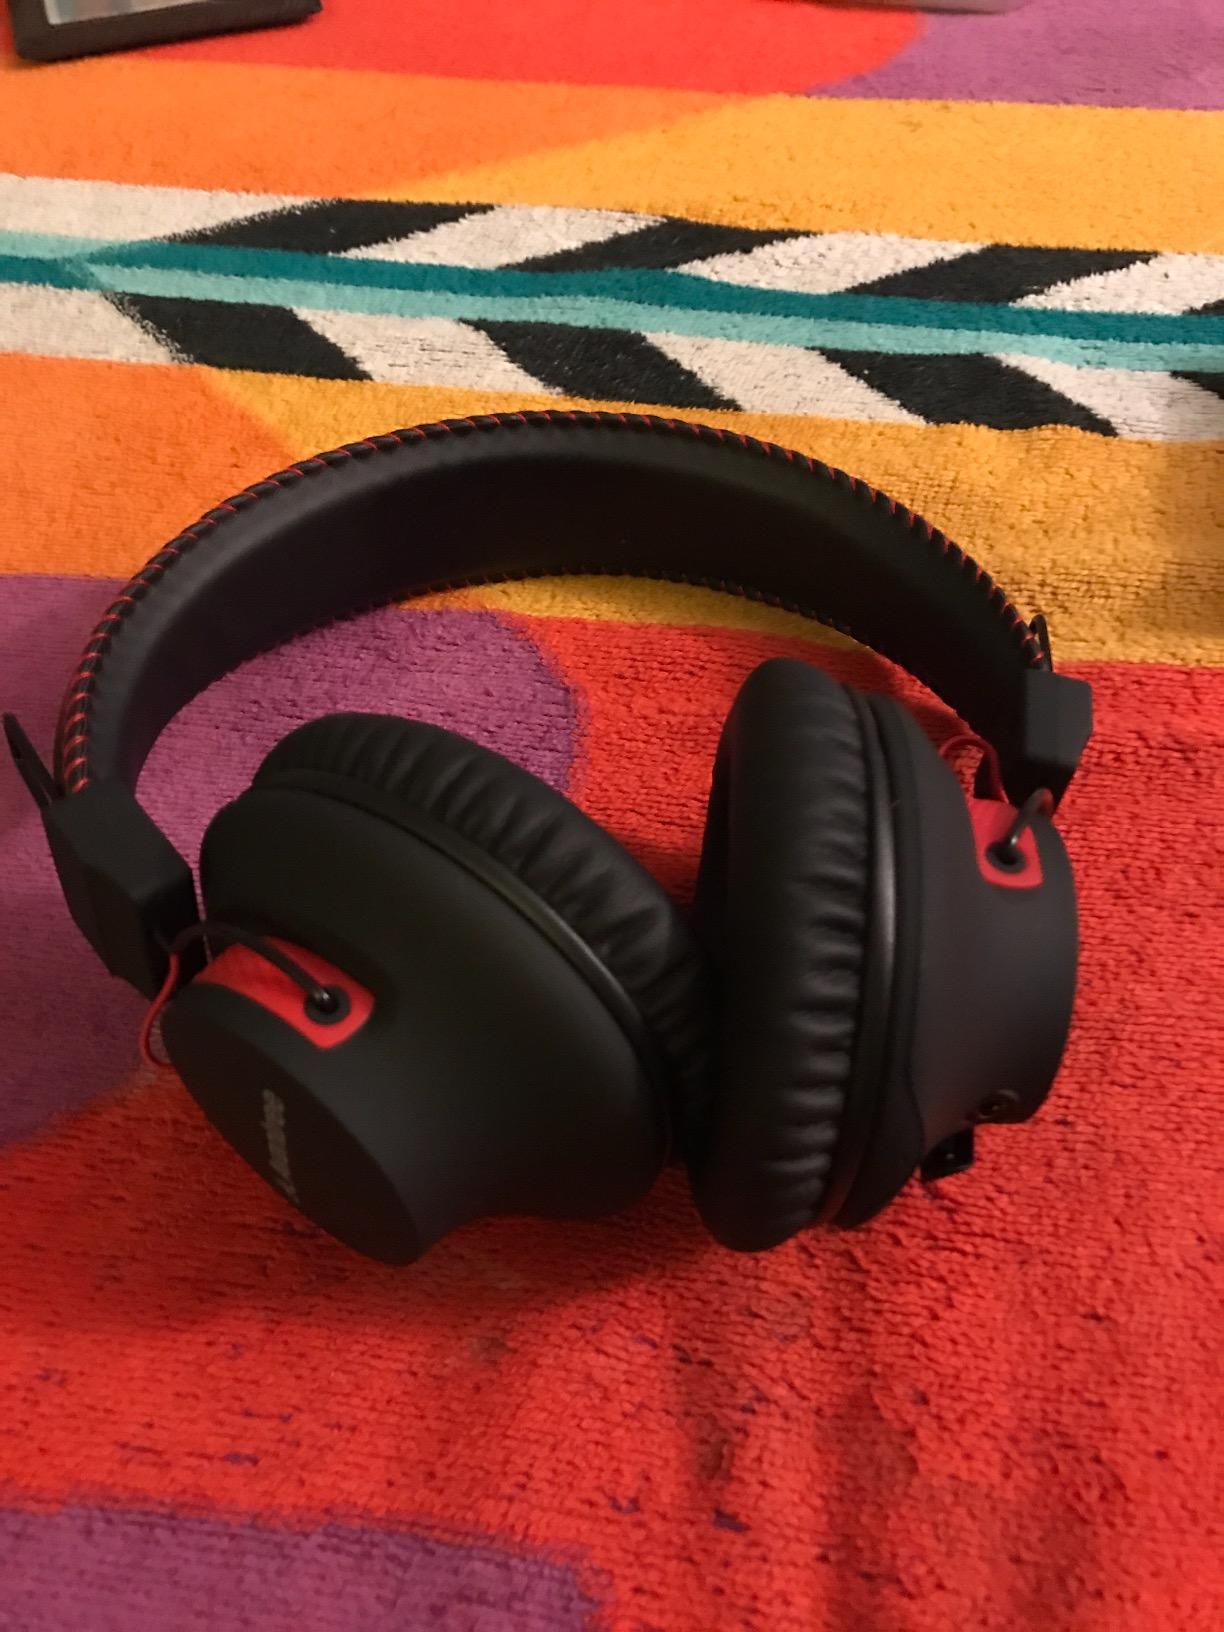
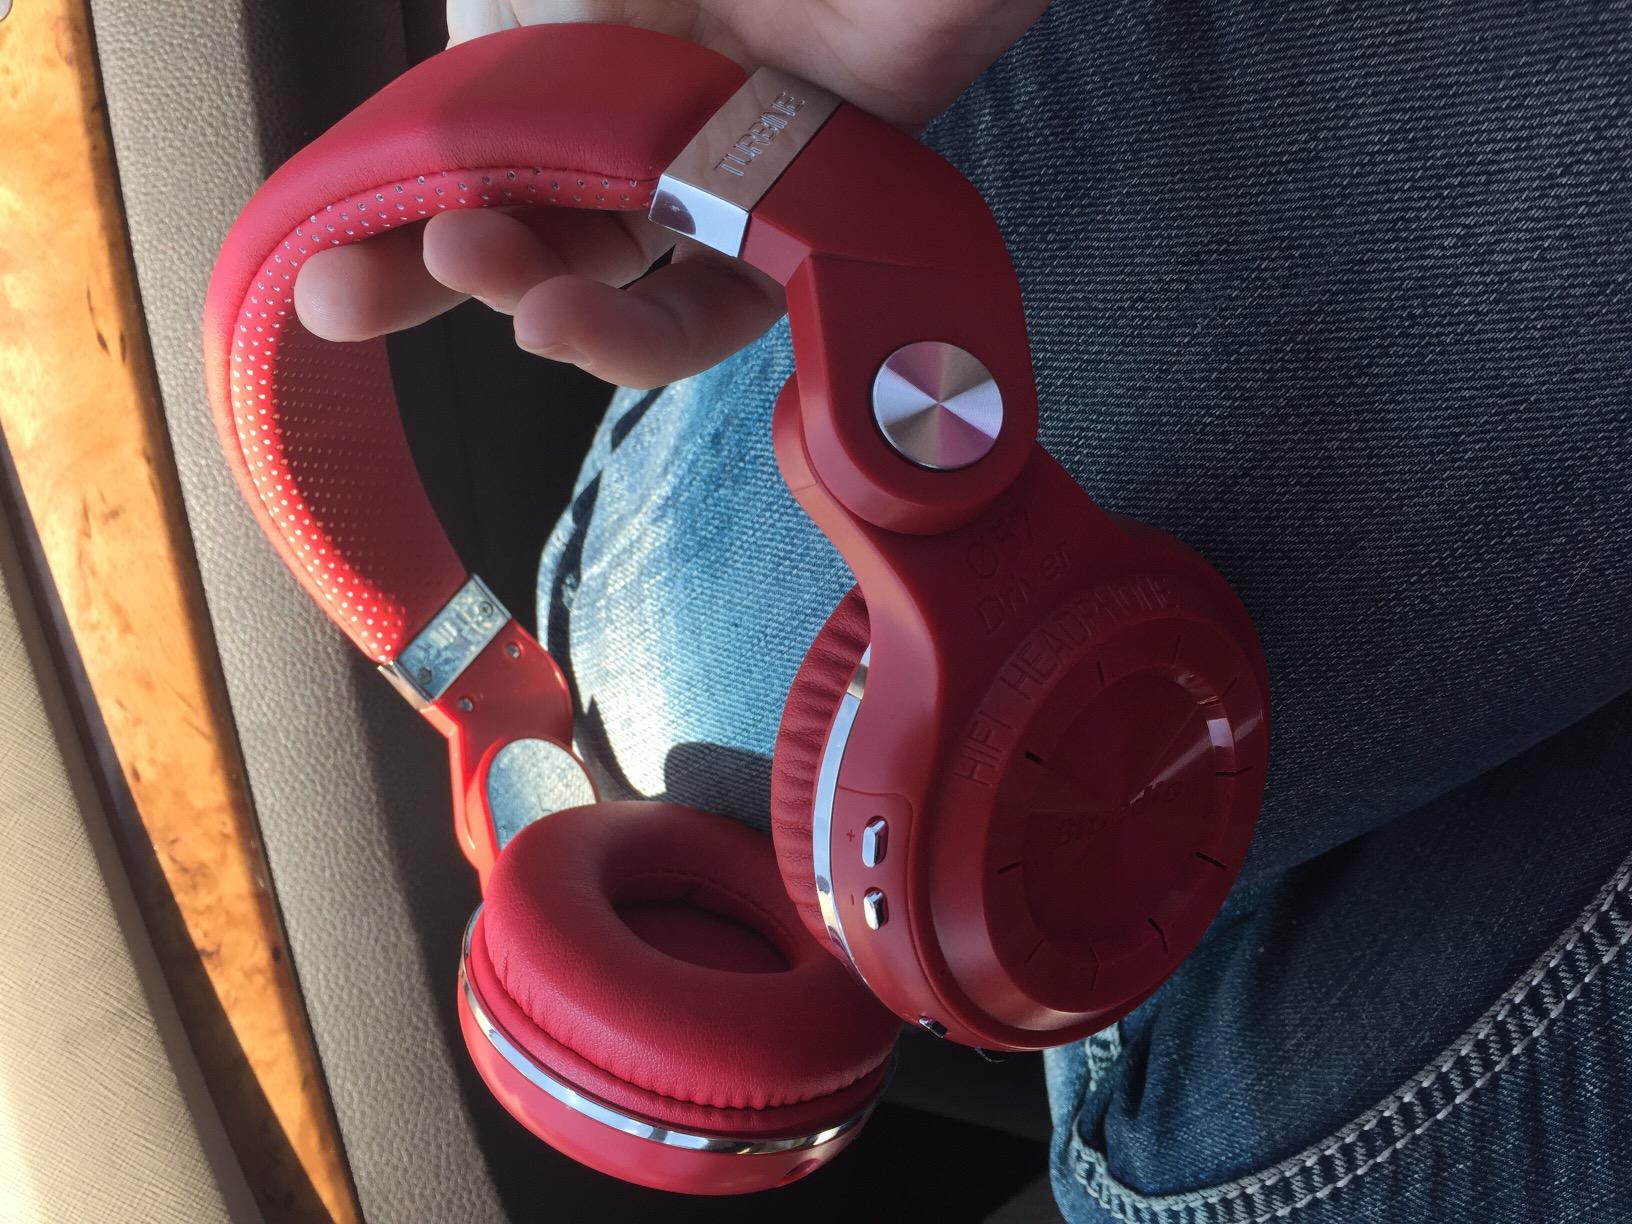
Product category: headphones
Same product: no